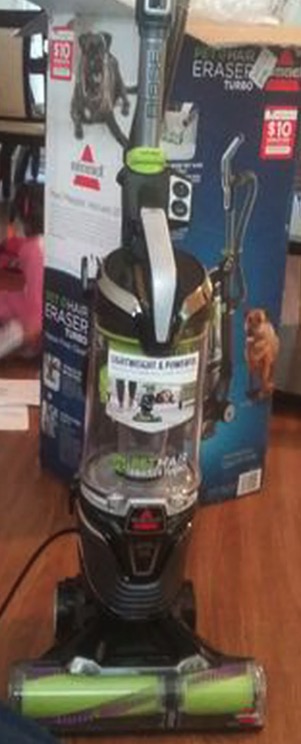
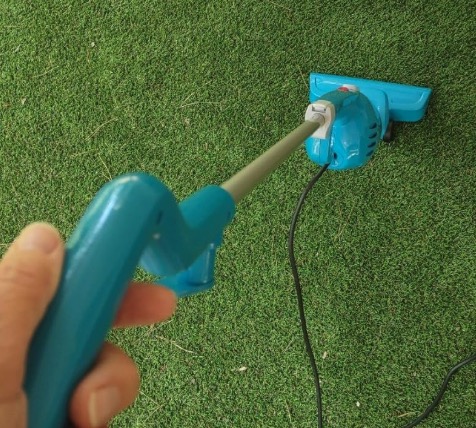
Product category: items_vacuum
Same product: no